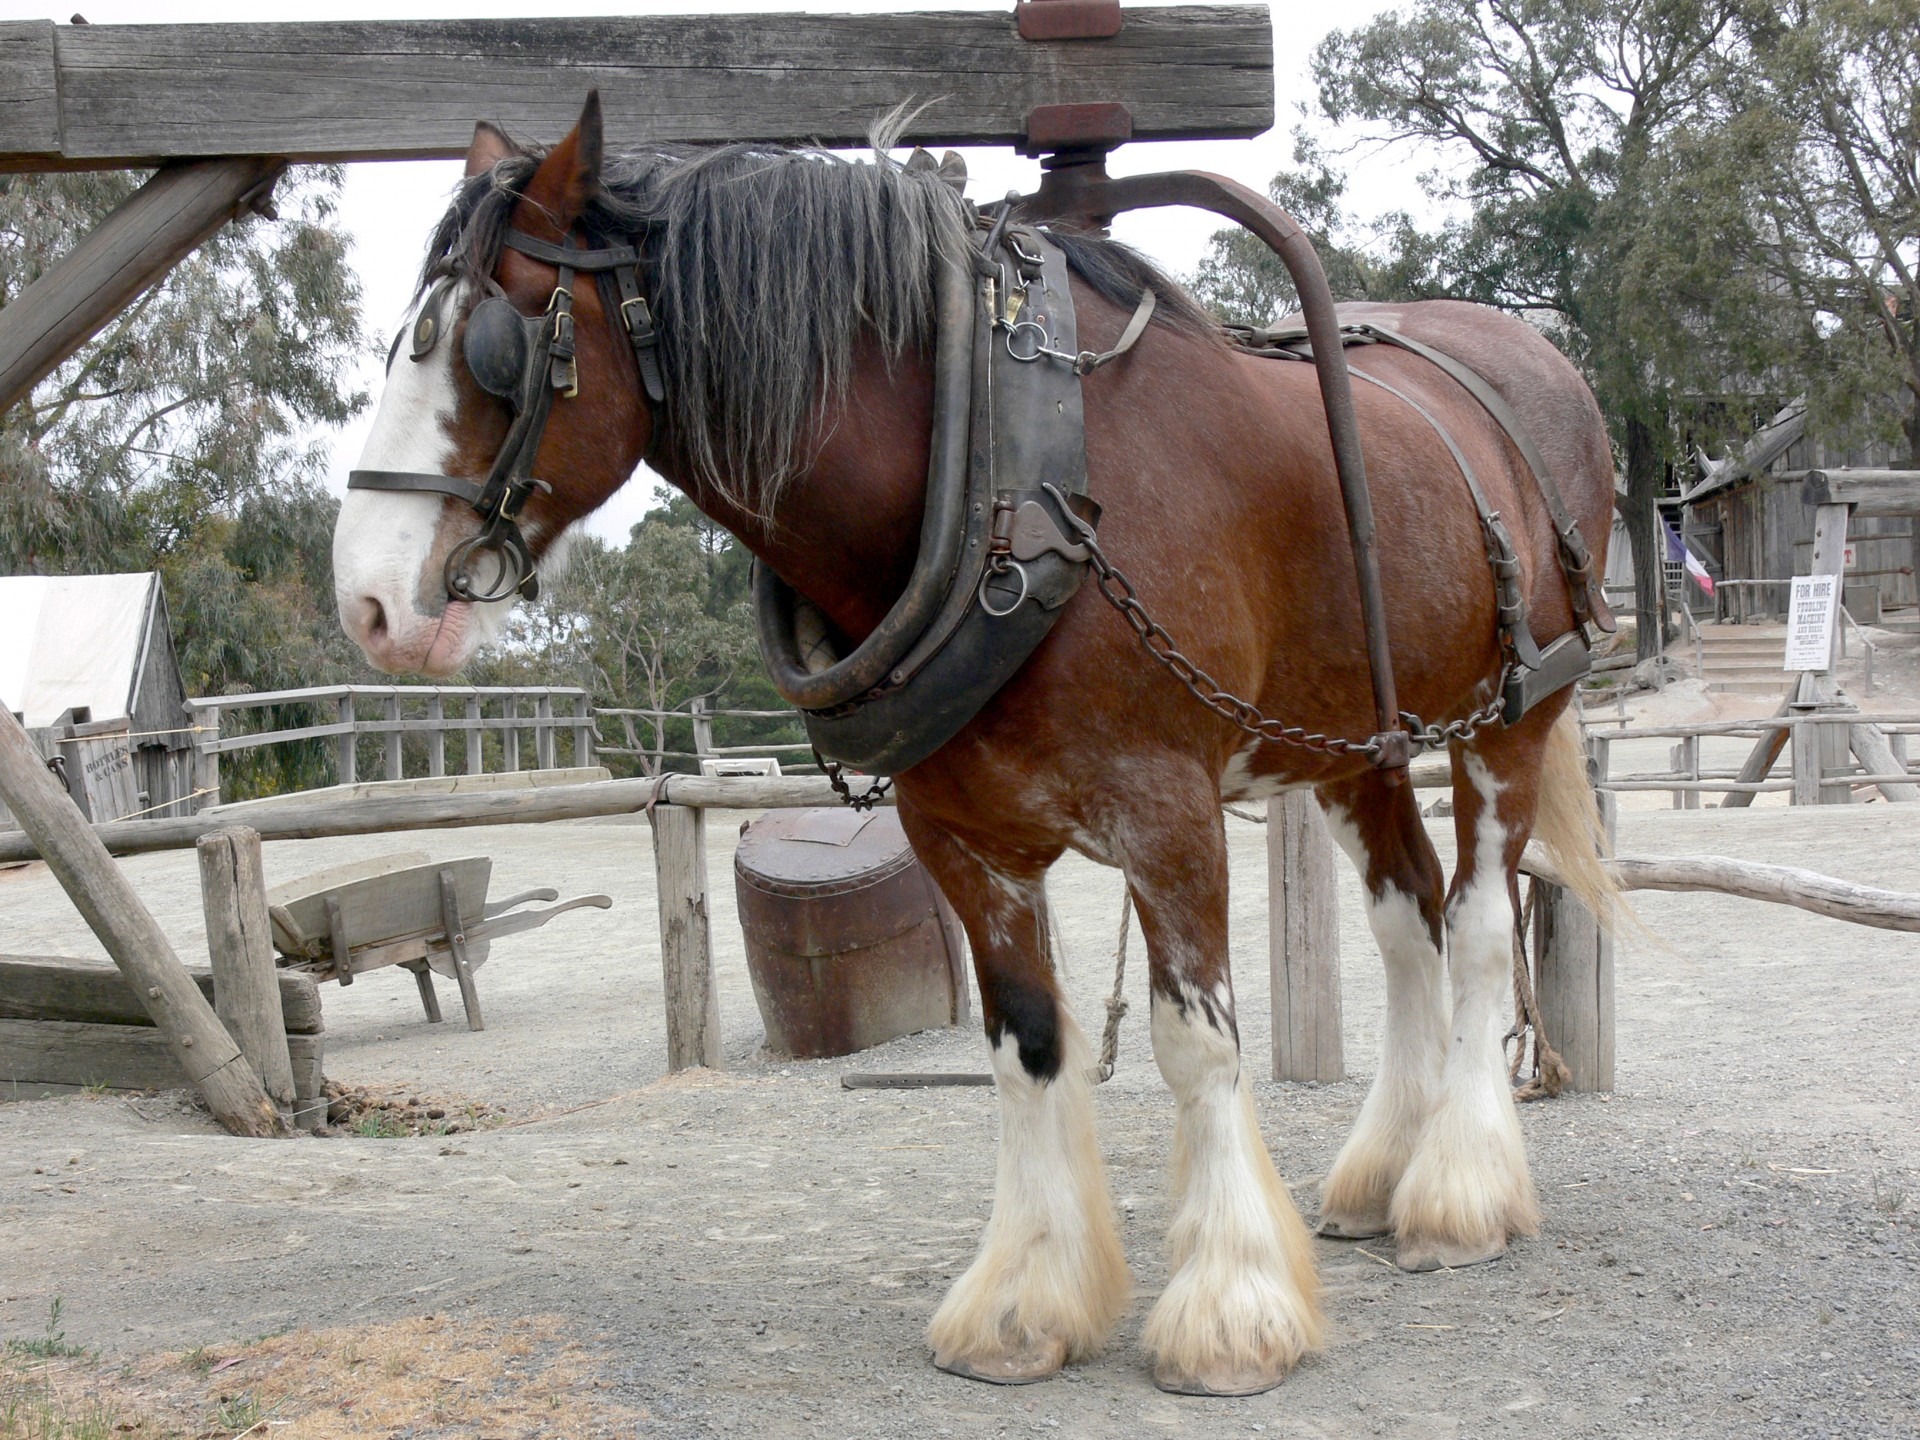
animal, horse, stallion, mane, equine, harness, mare, carriage, shire, chestnut, ox, western riding, shire horse, pack animal, horse like mammal, horse harness, horse tack